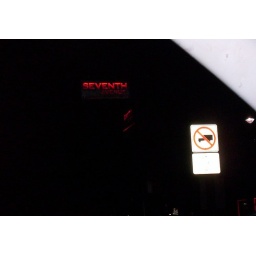
street sign in homestead